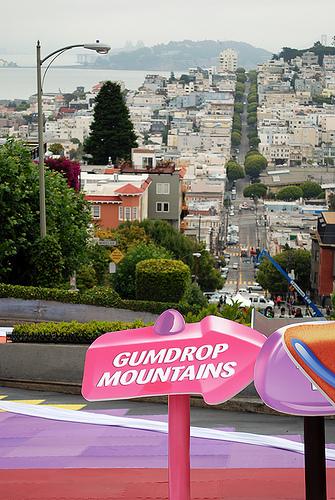
A pink sign that points toward Gumdrop Mountain.